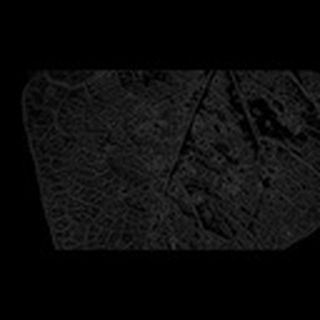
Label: cotton_aphids